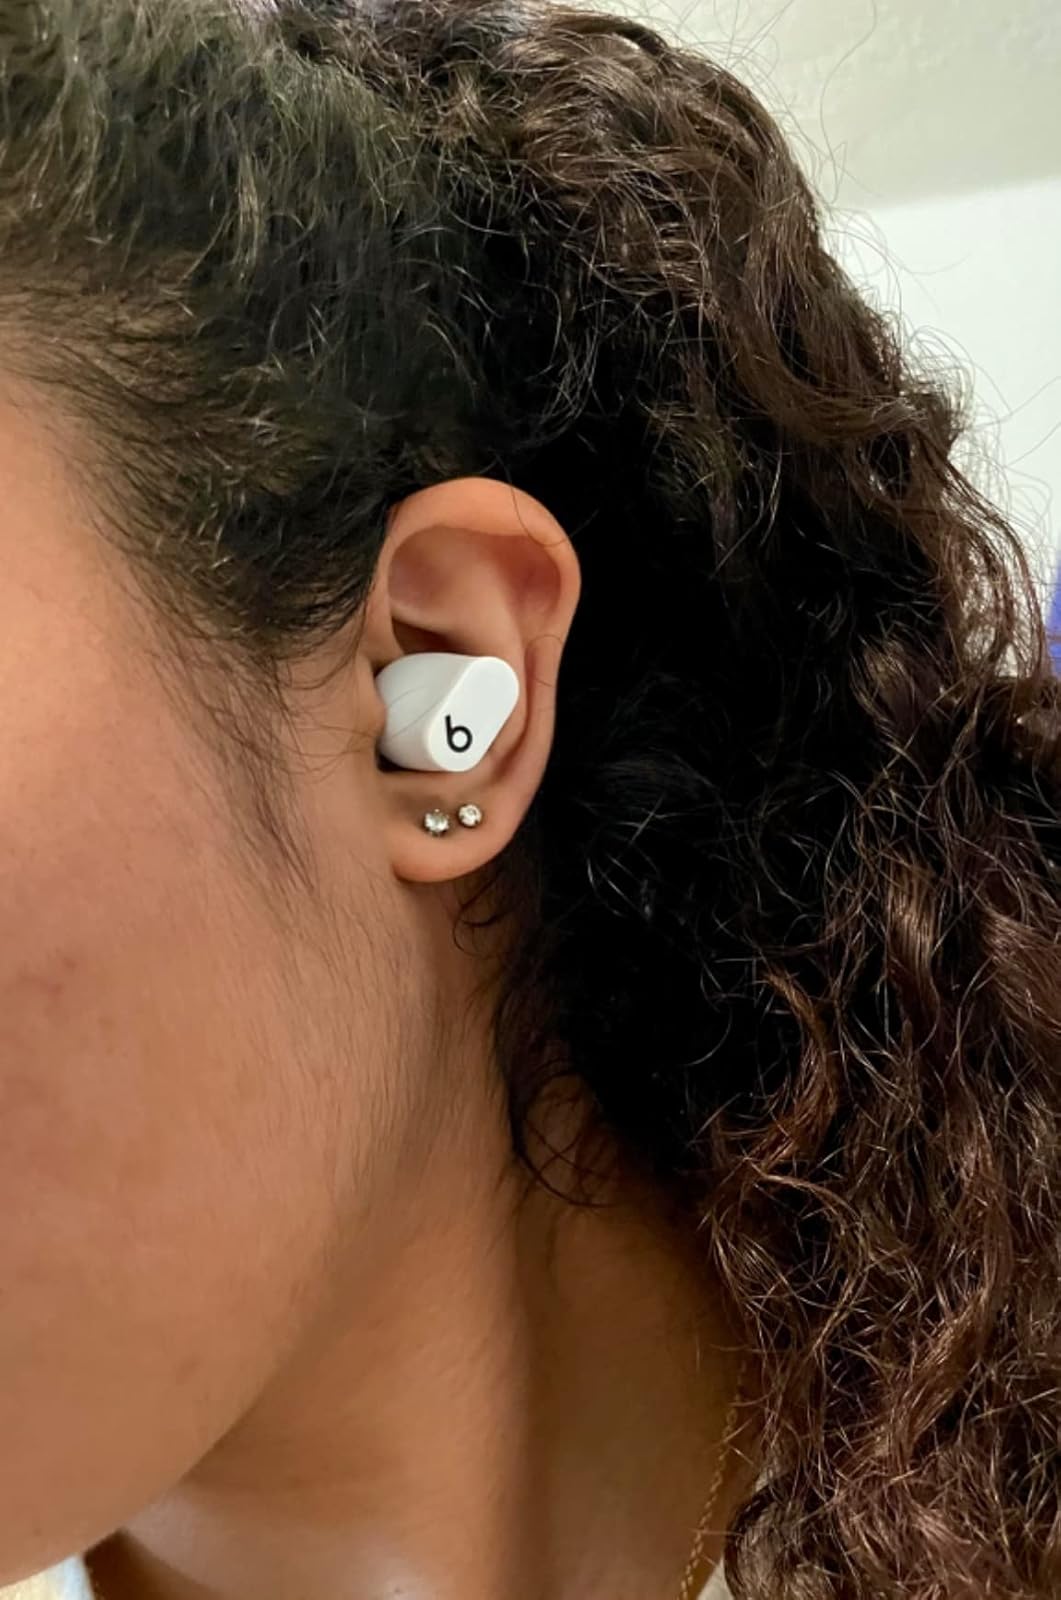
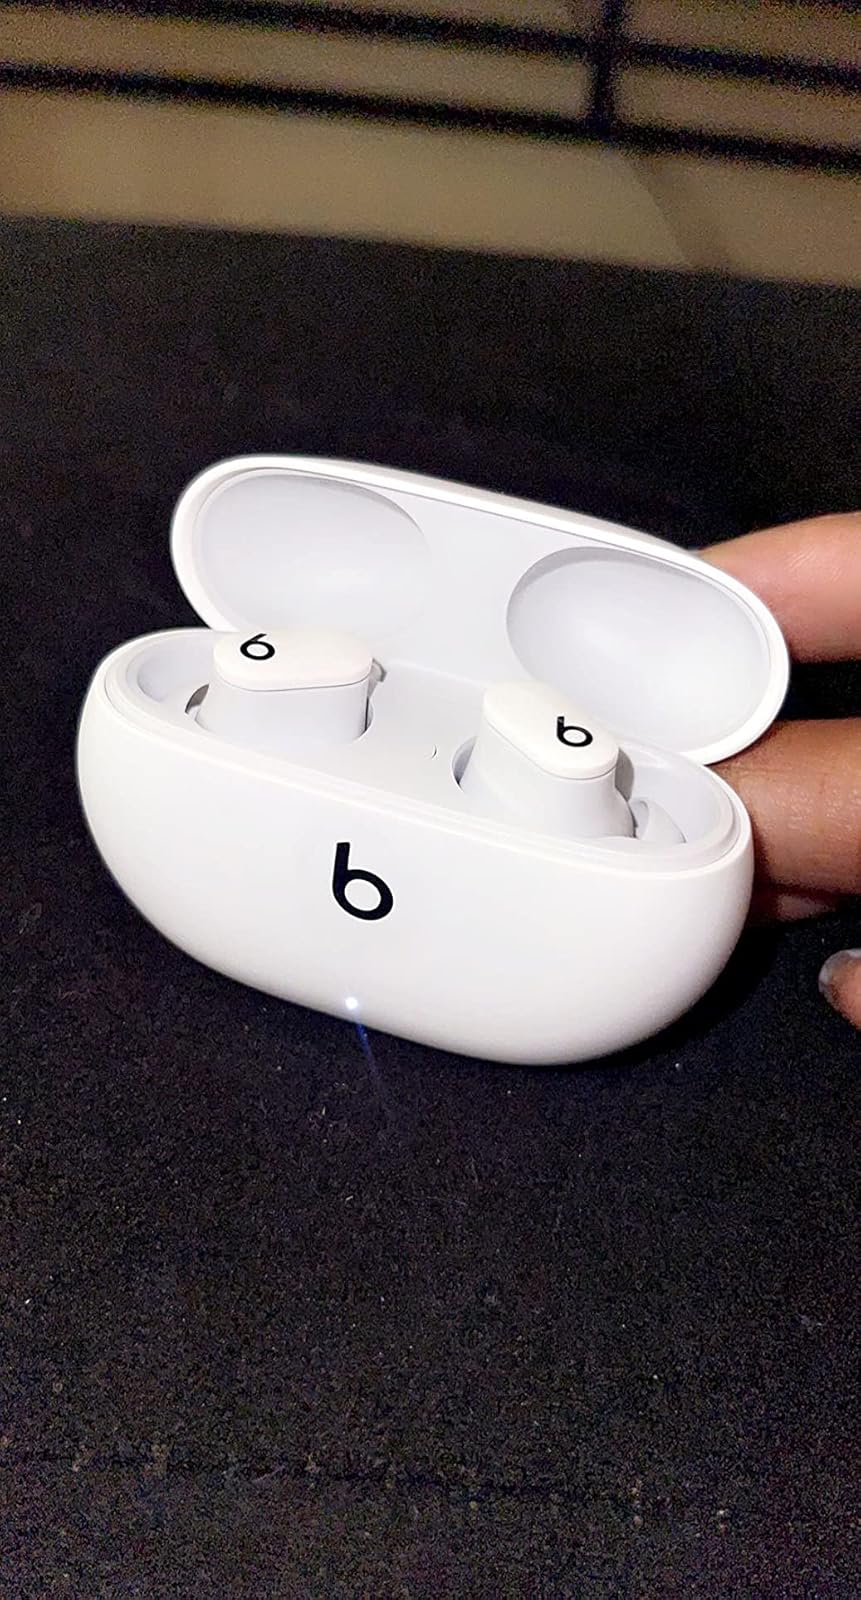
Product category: earbuds
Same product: yes